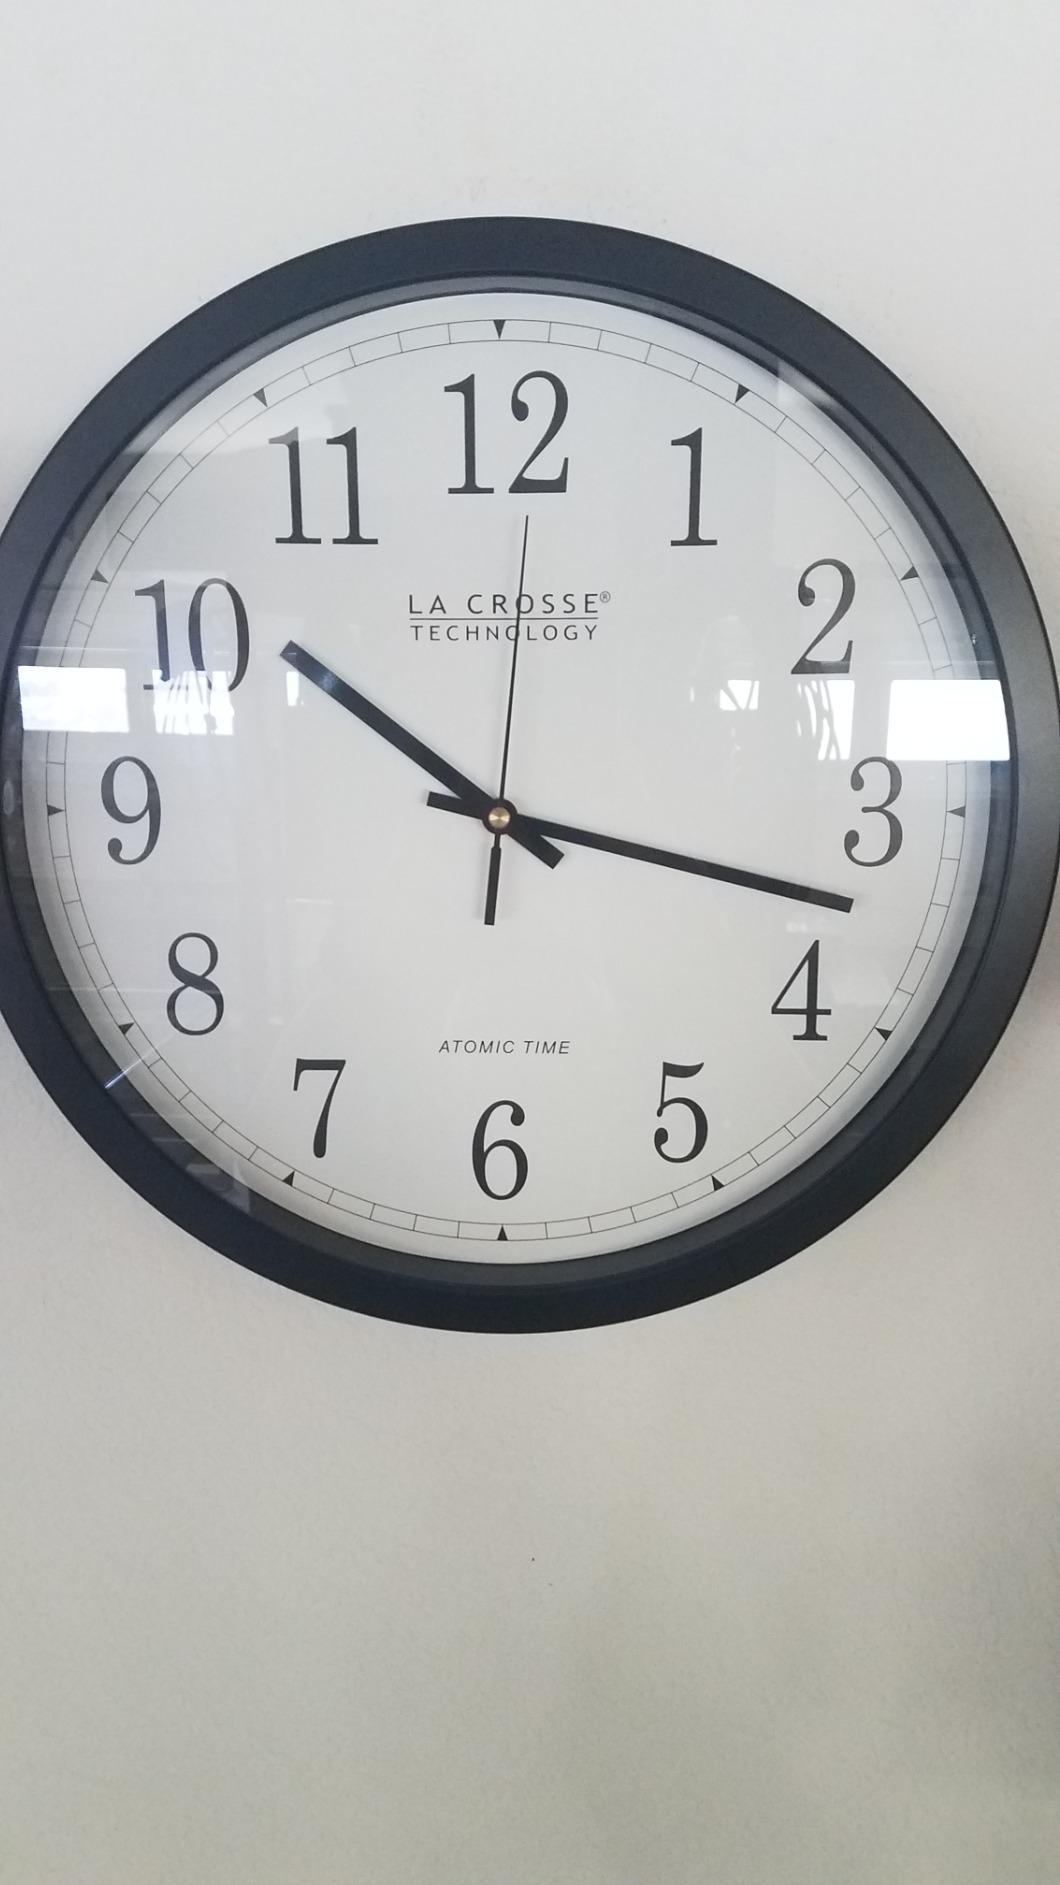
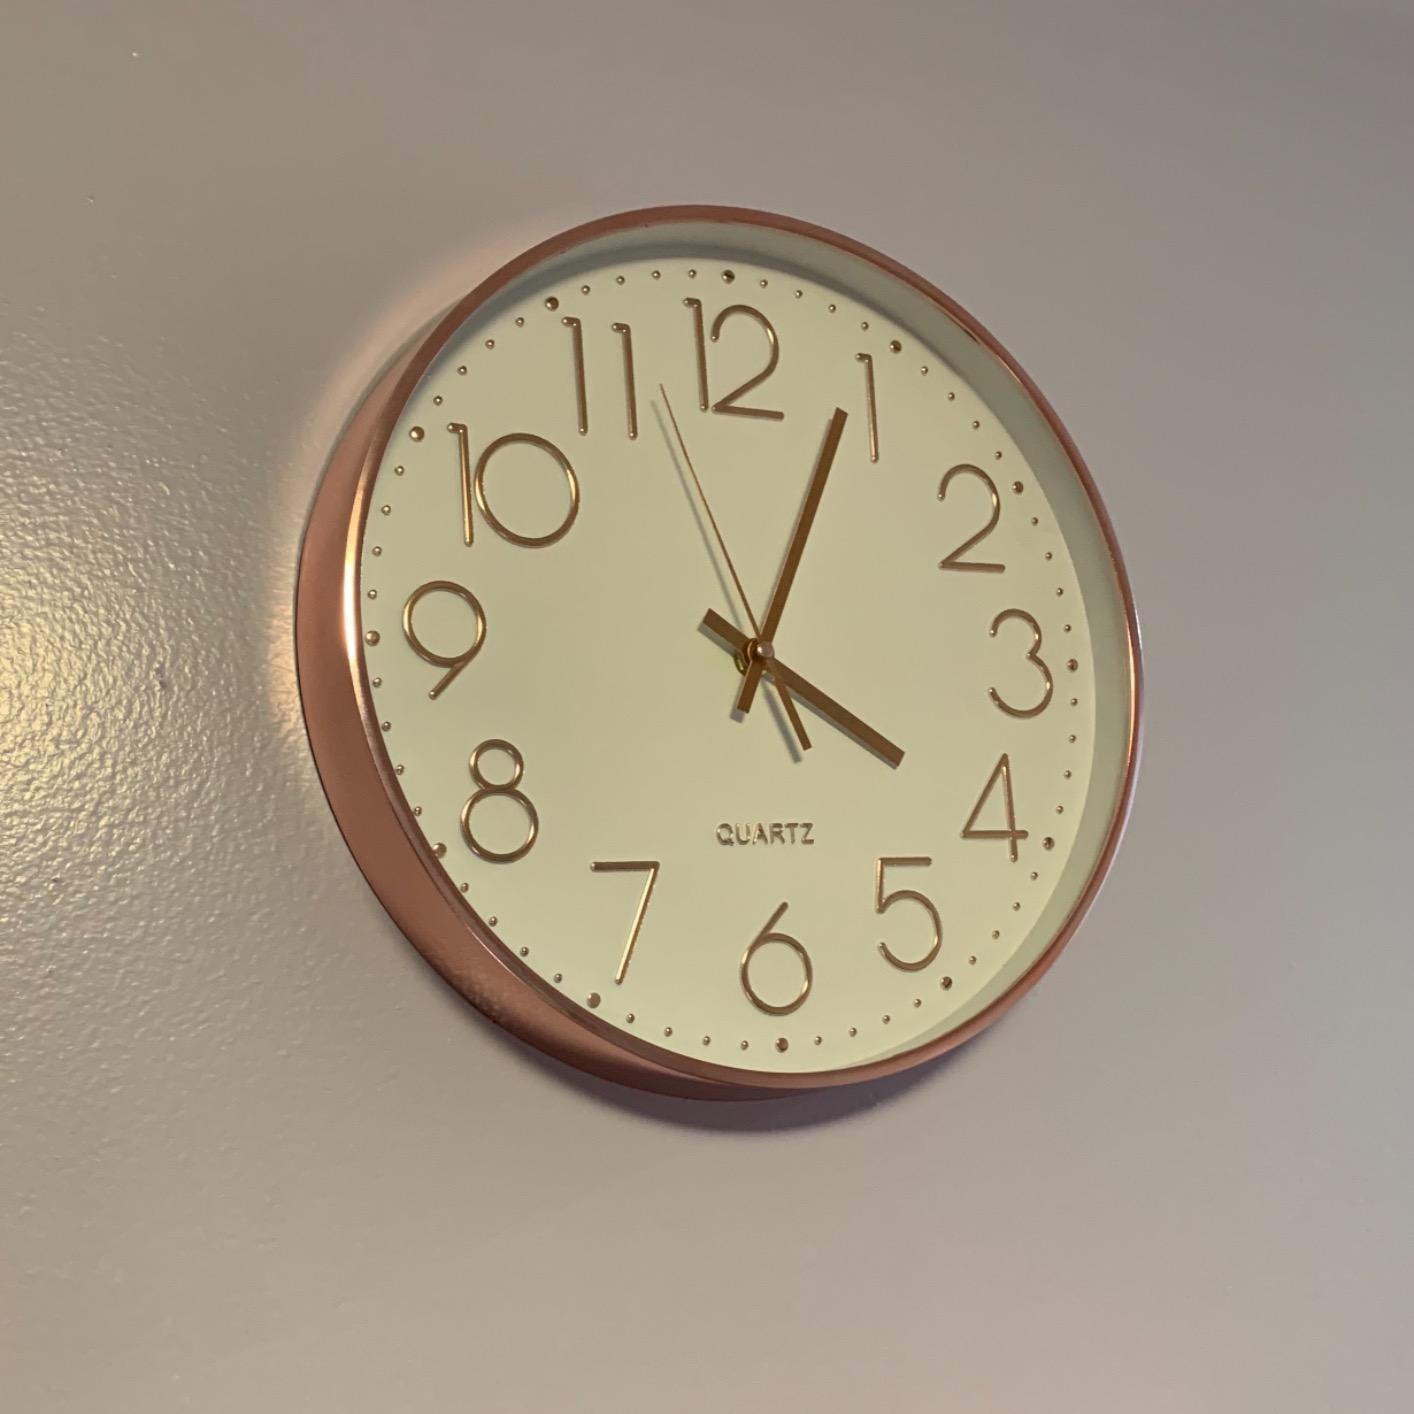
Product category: clock
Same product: no